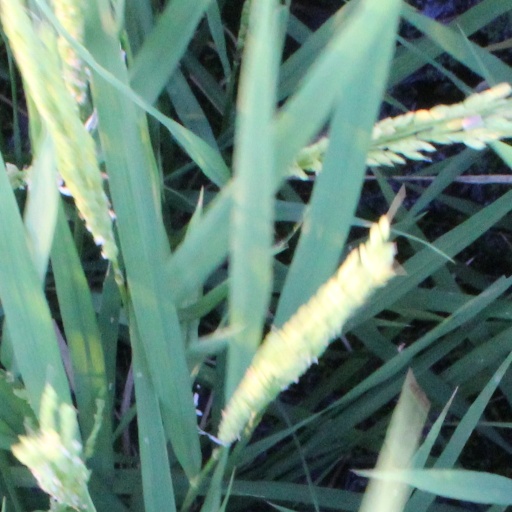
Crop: rice